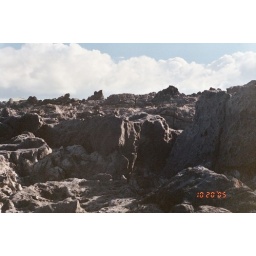
lava field near ocean